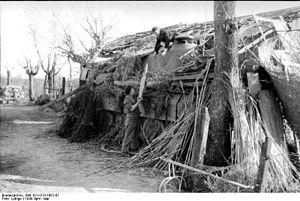
Le camouflage désigne tout moyen ou dispositif tendant à rendre moins visible ou à donner une apparence trompeuse à un objet ou à un être vivant.